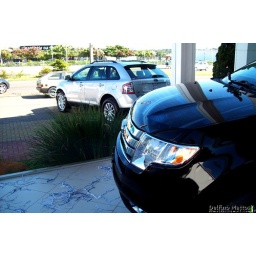
Special Thanks for people of Ford Tropical, the dealer of Ford in my cityMy car is that in front of silver Edge :D